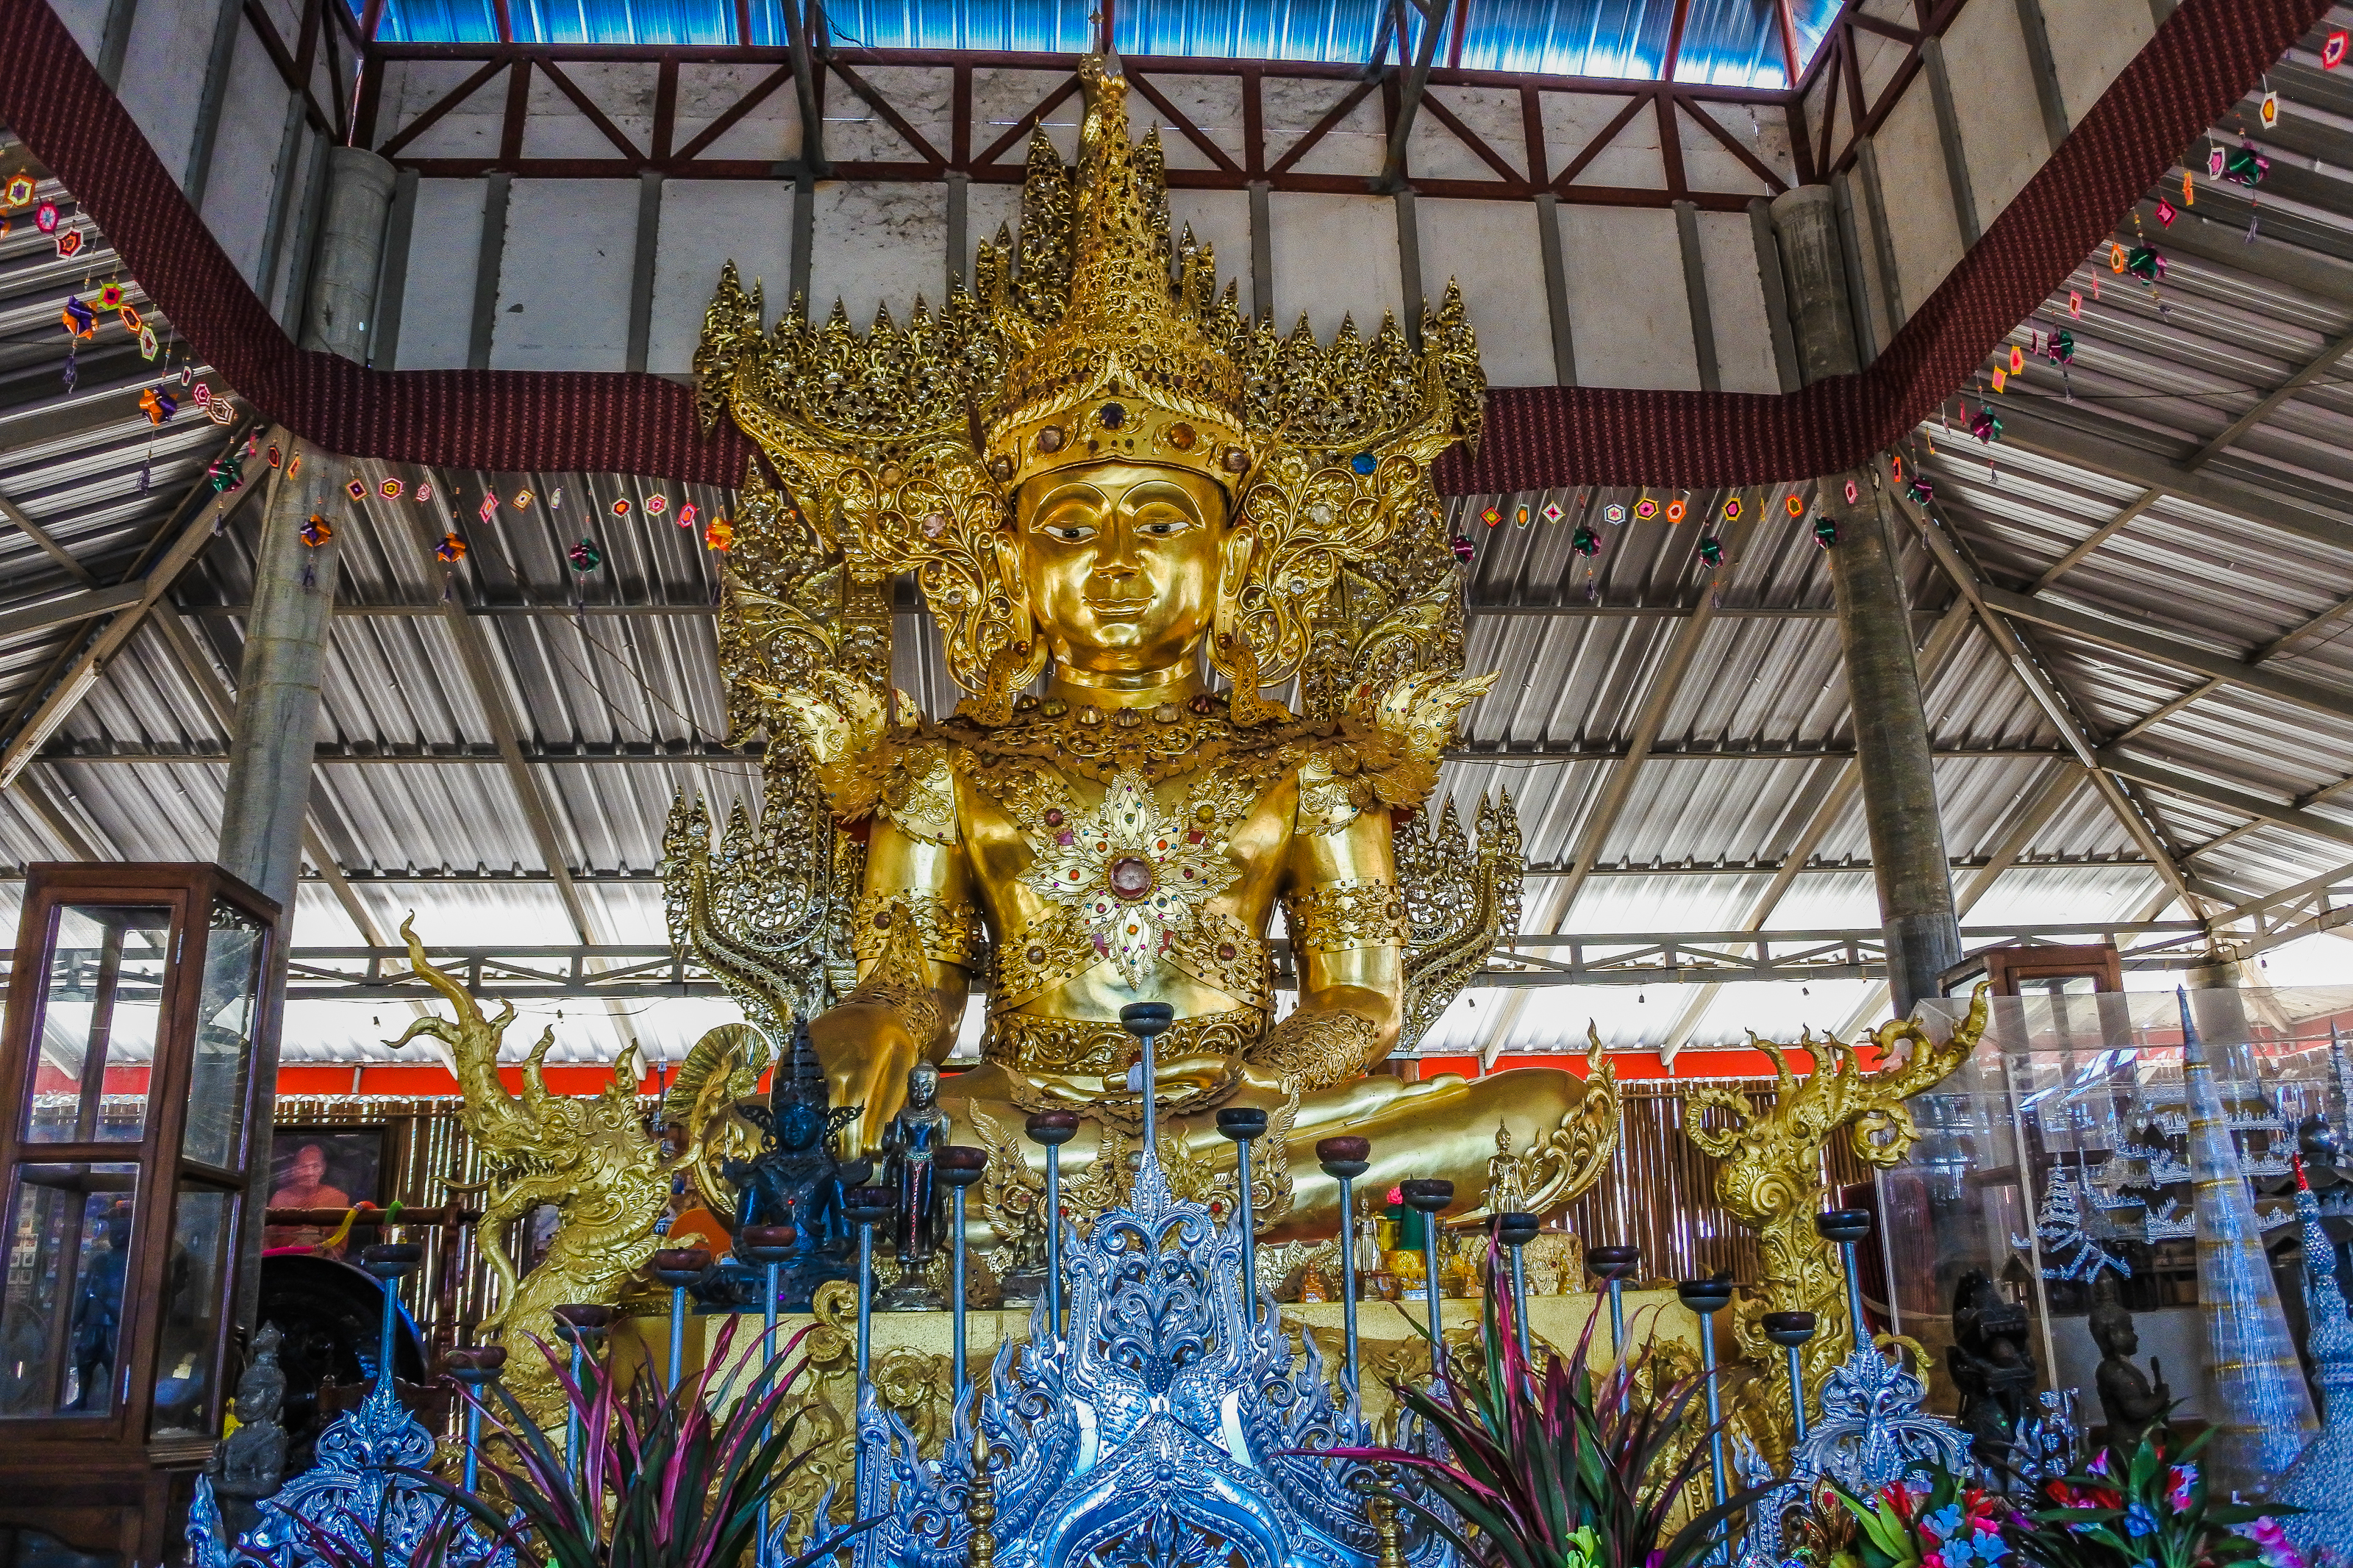
country, hut, rural, northern, beautiful, son, leaves, thailand, luxuriant, season, landmark, nobody, sky, new, rain, agricuture, natural, thai, ancient, morning, bamboo, hong, light, bridge, fields, sunrise, flags, tourism, sun, mist, mae, popular, art, famous, green, historic, nature, countryside, asia, sutongpe, rice, outdoor, cuture, horizon, wooden, sunset, temple, river, travel, landscape, place of worship, shrine, architecture, building, plant, wat, leisure, metal